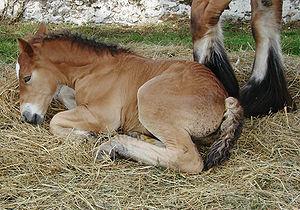
Le bai est, dans le domaine de l'hippologie, l'une des couleurs de robes les plus fréquentes chez le cheval. Le pelage est dans les tons roux, marron à chocolat. La crinière, la queue, le contour des oreilles et le bas des membres sont noirs, c'est essentiellement ce qui différencie les chevaux bais des alezans. La peau de ces chevaux est sombre, excepté sous leurs marques blanches où elle est rose. On trouve des bais parmi presque toutes les races de chevaux. La robe baie est classée différemment par la génétique et les Haras nationaux français. Le gène responsable de la robe baie est nommé « Agouti ».